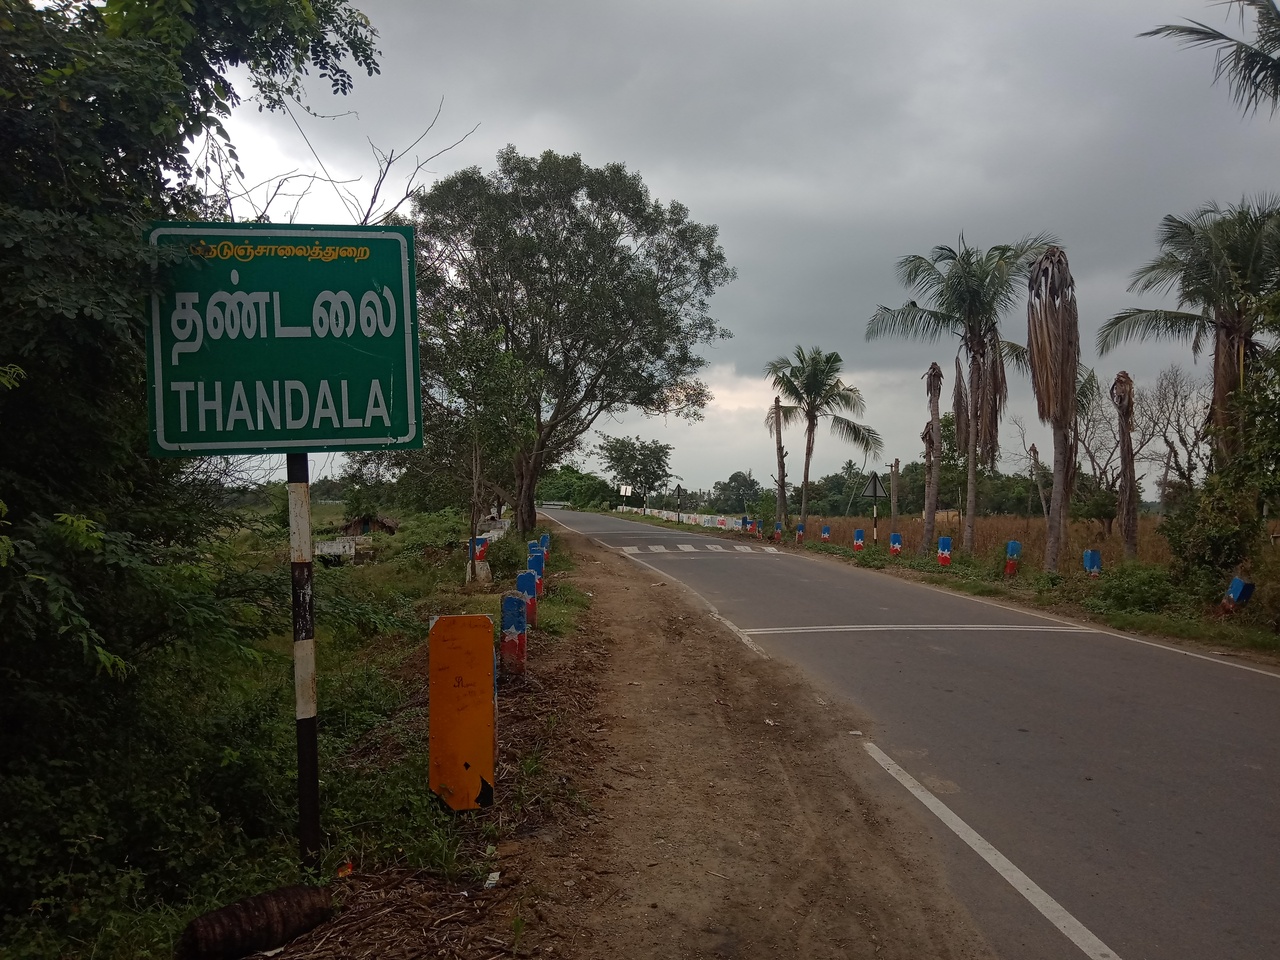
Thandalai.